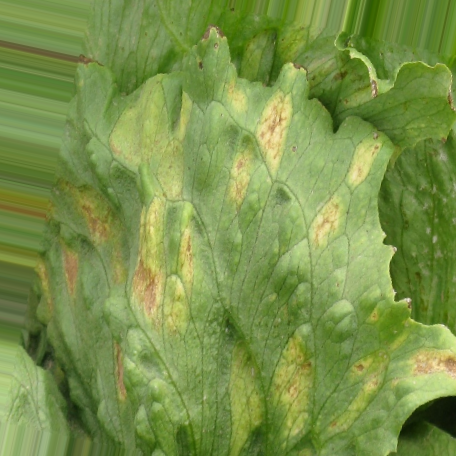
Label: Downy Mildew